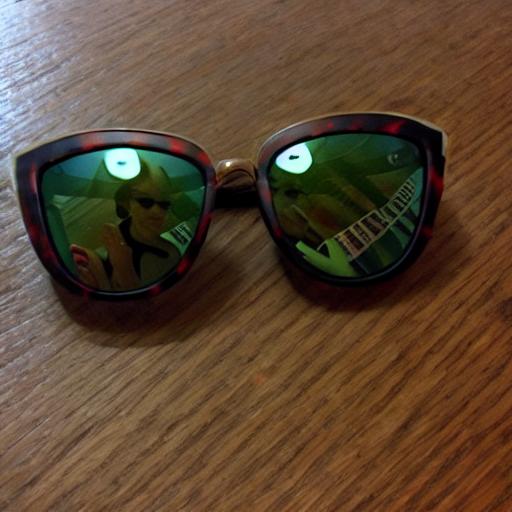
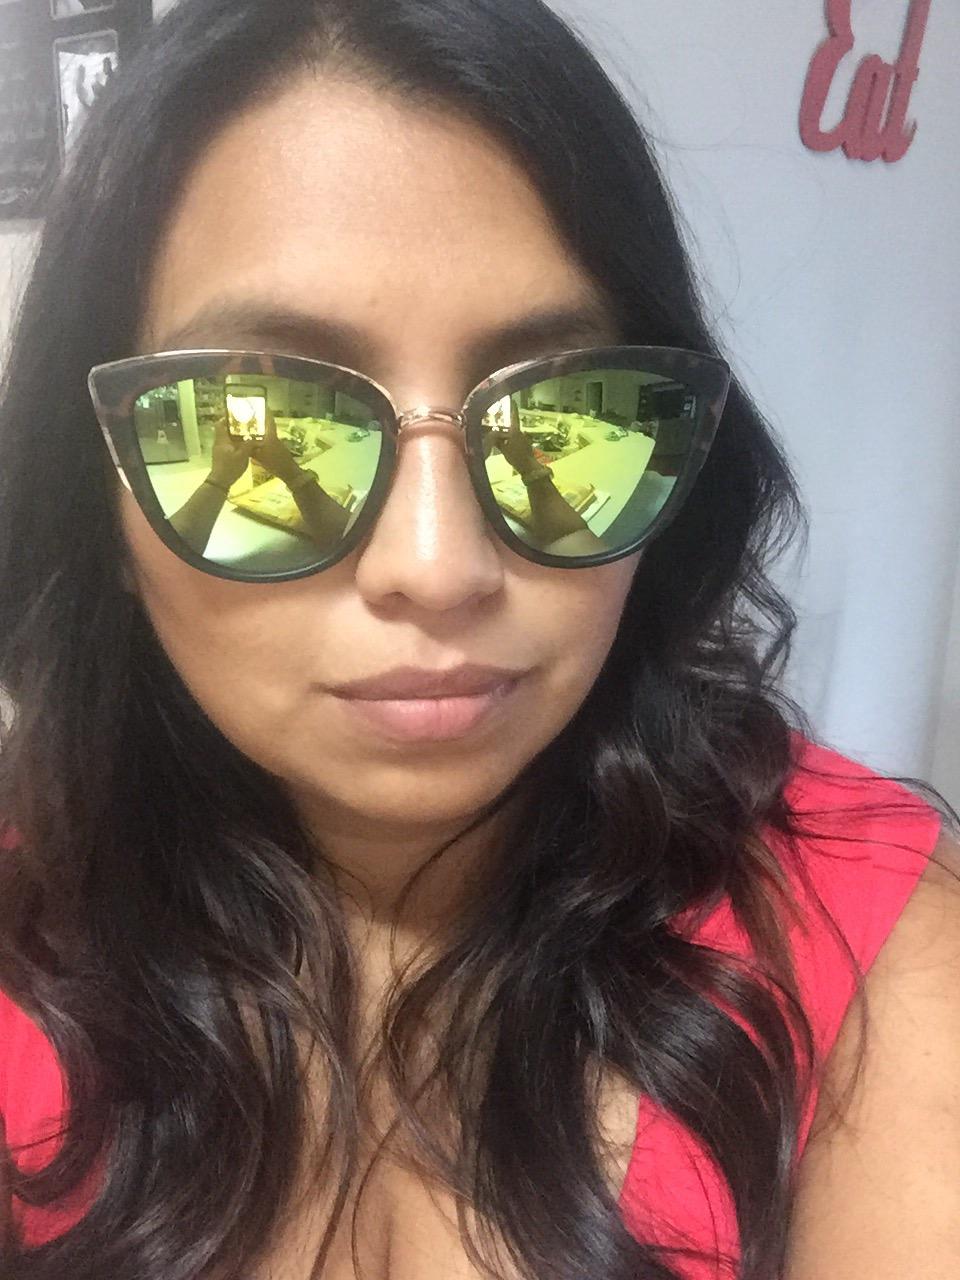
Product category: accessories_sunglasses
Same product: no